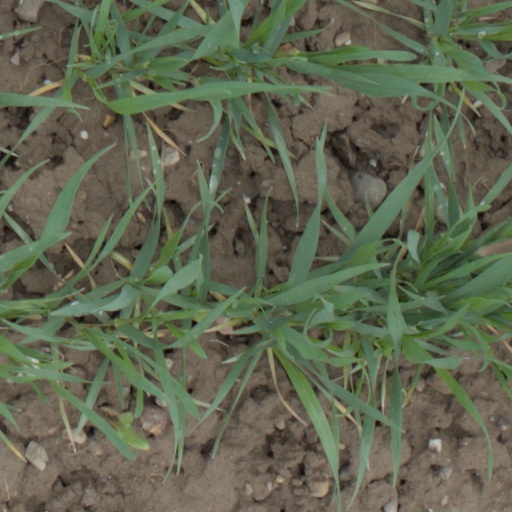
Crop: wheat